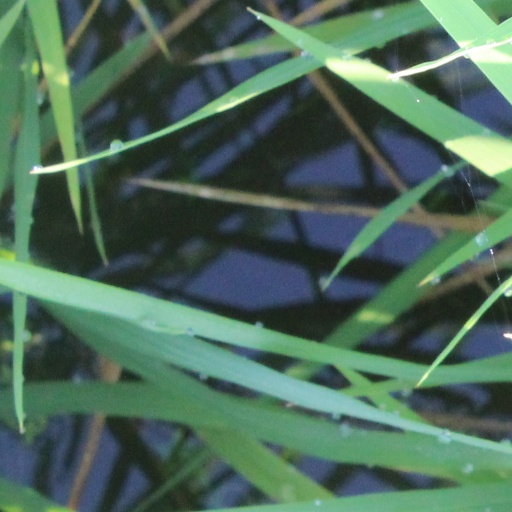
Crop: rice